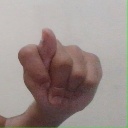
अक्षर: ट